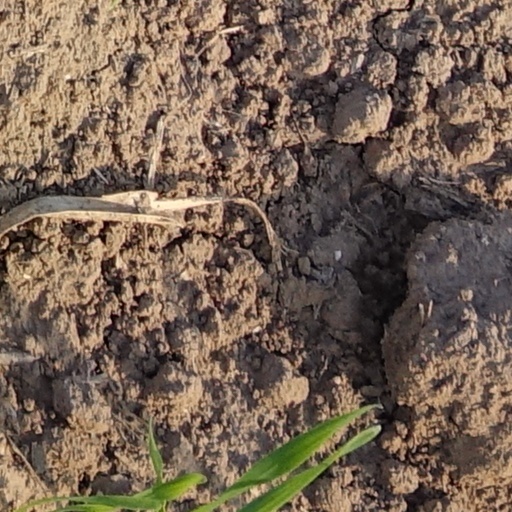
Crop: wheat